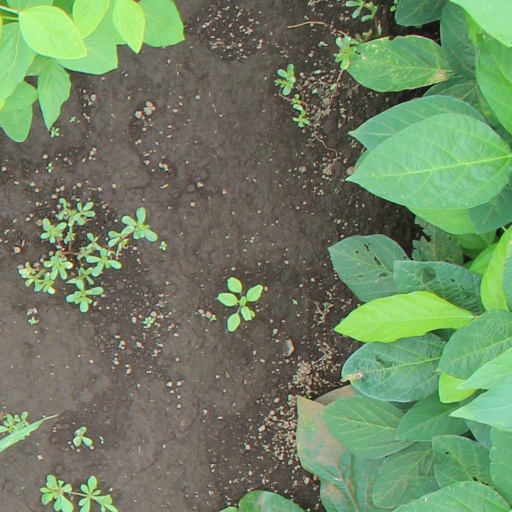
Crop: soybean